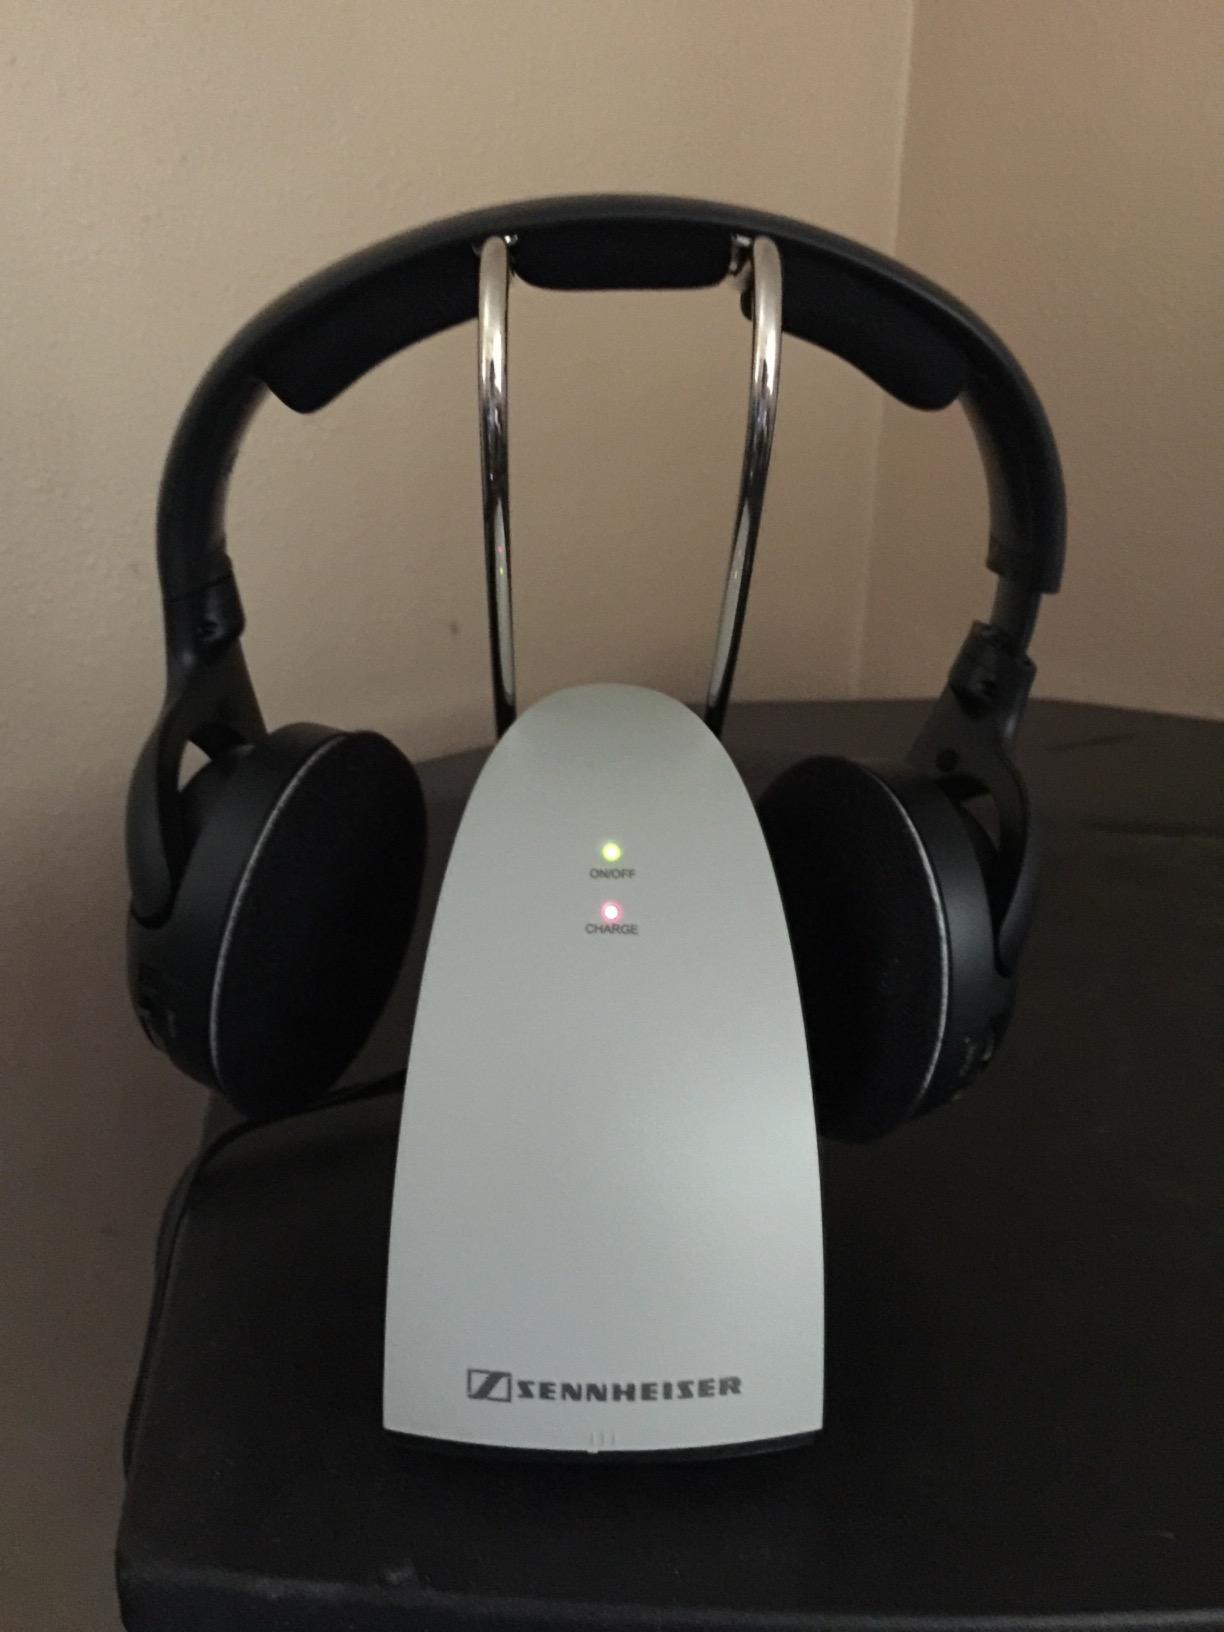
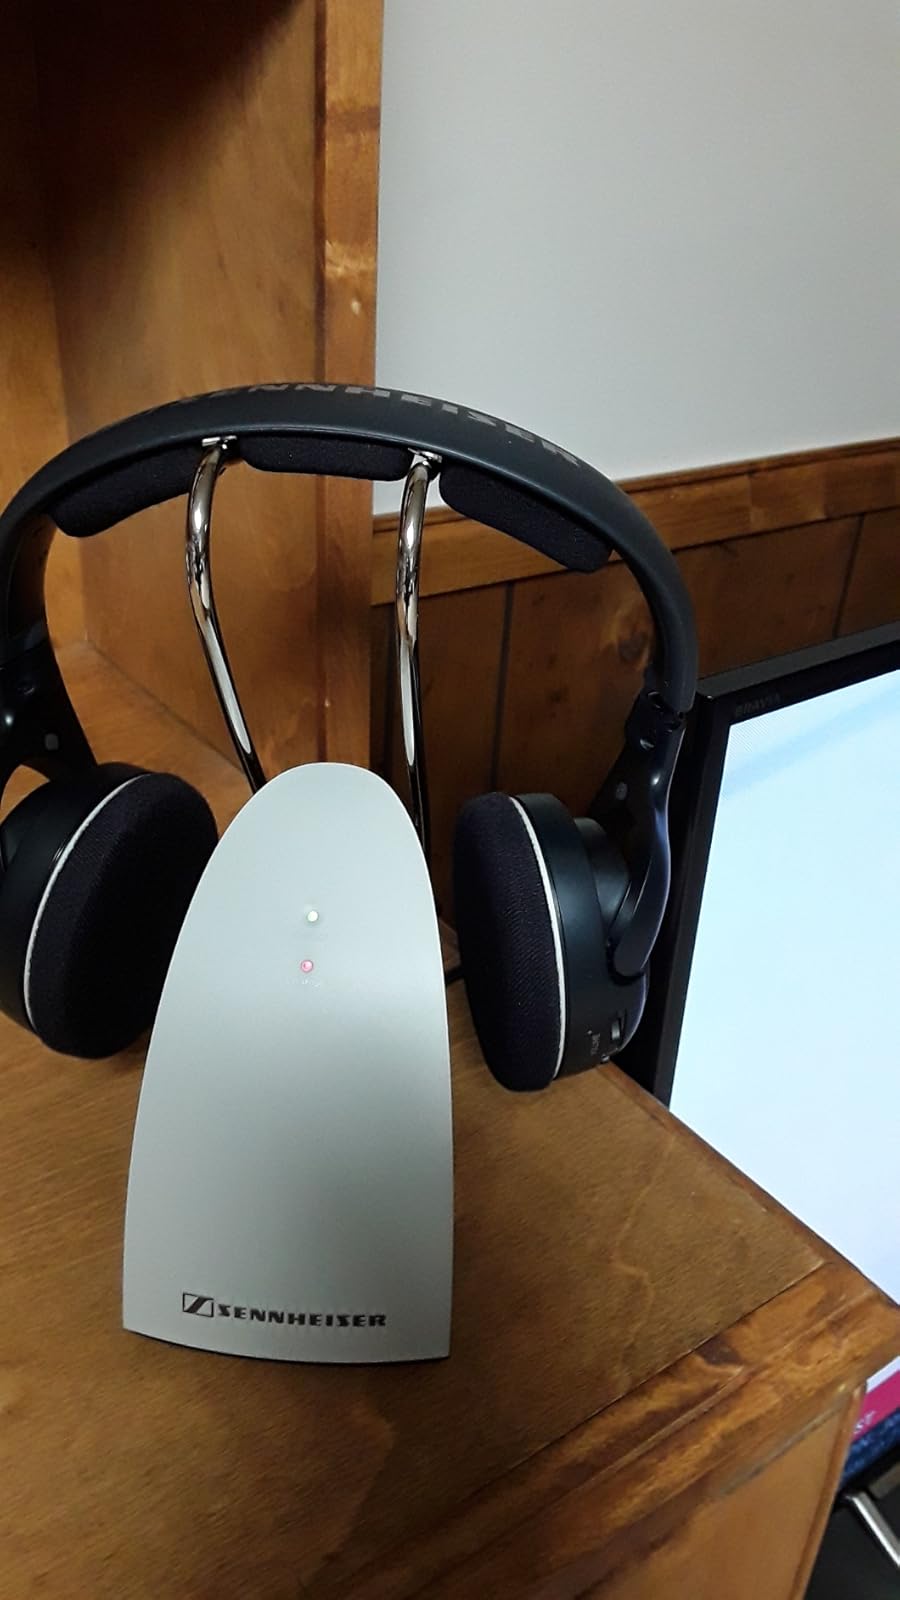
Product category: headphones
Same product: yes